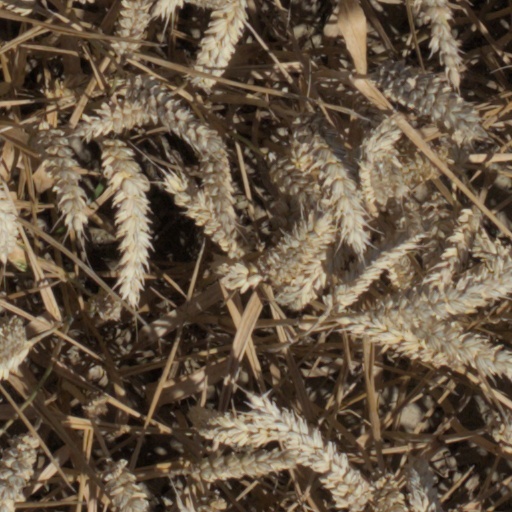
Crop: wheat